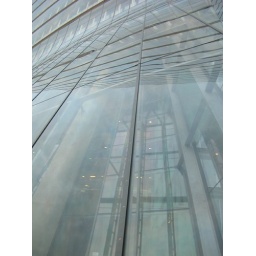
the new uniqua building in vienna, with its glass fassade